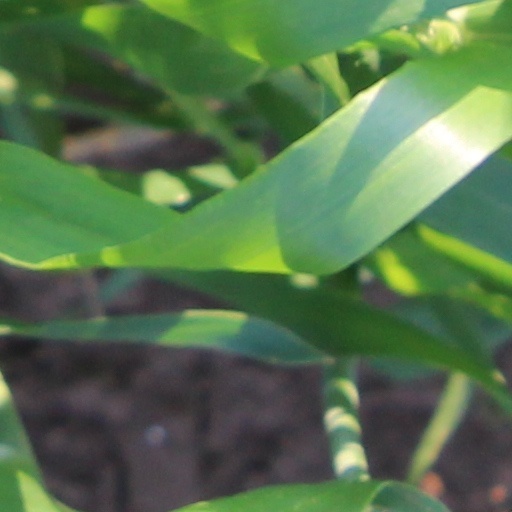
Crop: wheat